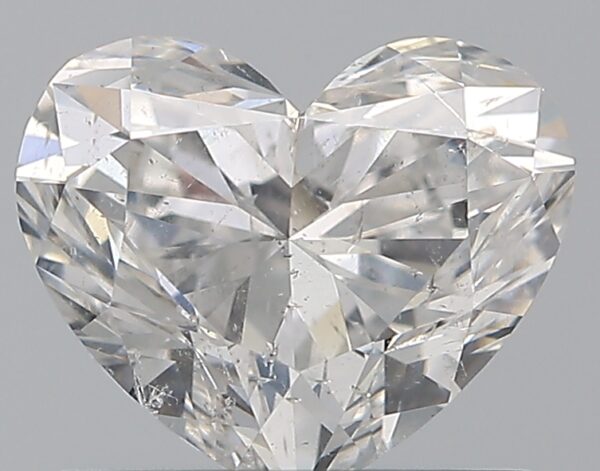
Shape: heart
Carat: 1
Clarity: SI2
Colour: F
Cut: VG
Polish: EX
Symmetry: VG
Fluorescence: F
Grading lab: GIA
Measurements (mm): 5.71 x 6.87 x 4.14